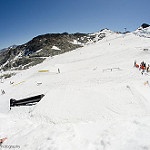
Label: glacier